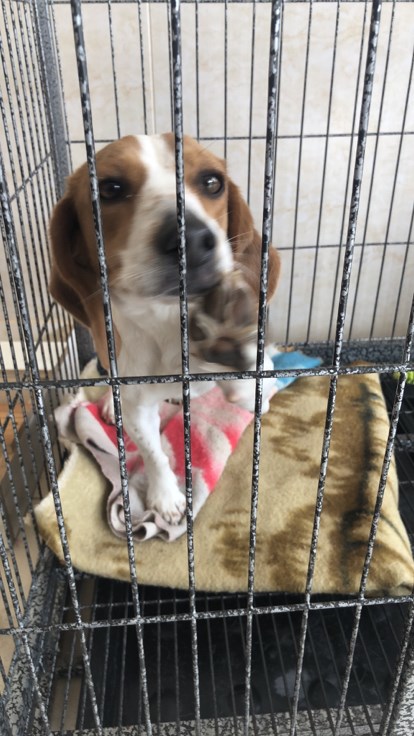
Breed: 276-n000113-beagle